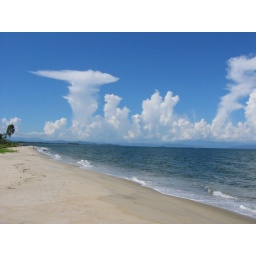
Storm clouds building over Masoala looking north from Voloina.